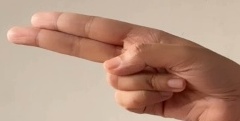
ASL sign: H